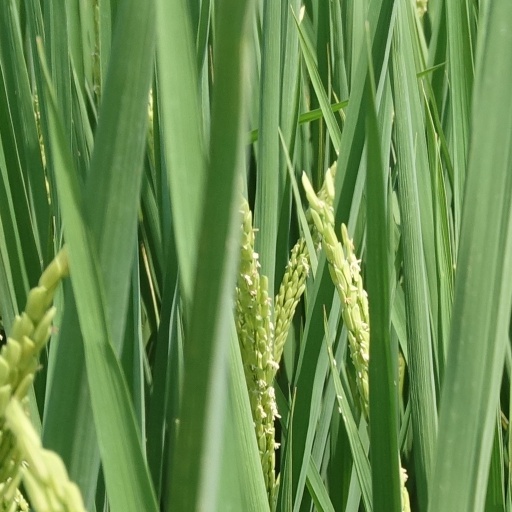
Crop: rice